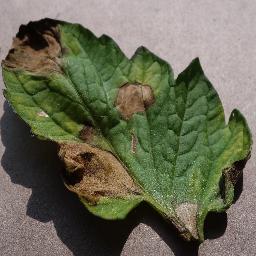
Label: Tomato___Late_blight